Cameron Ciraldo

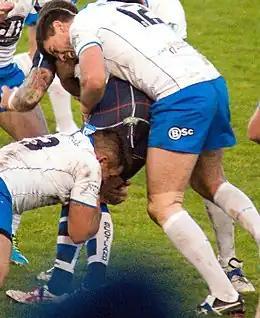
Ciraldo (right) making a tackle for Italy at the 2013 World Cup

He played in Italy's 15–14 upset over England in their pre-tournament friendly match, and featured in all three of their World Cup group matches, scoring a try in their game against Scotland.